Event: Nepal Earthquake
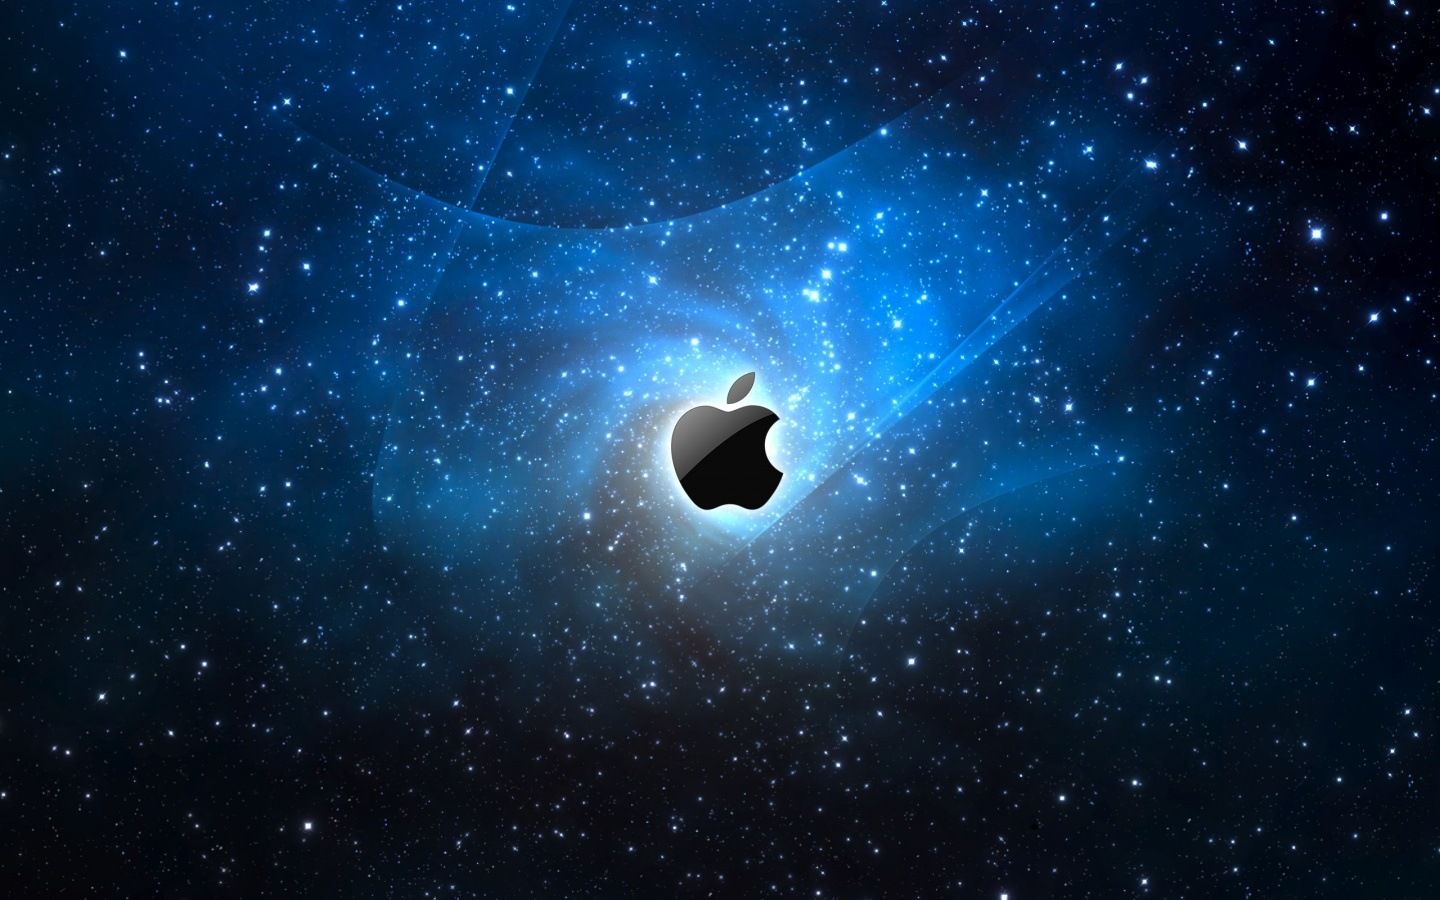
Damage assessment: no_damage